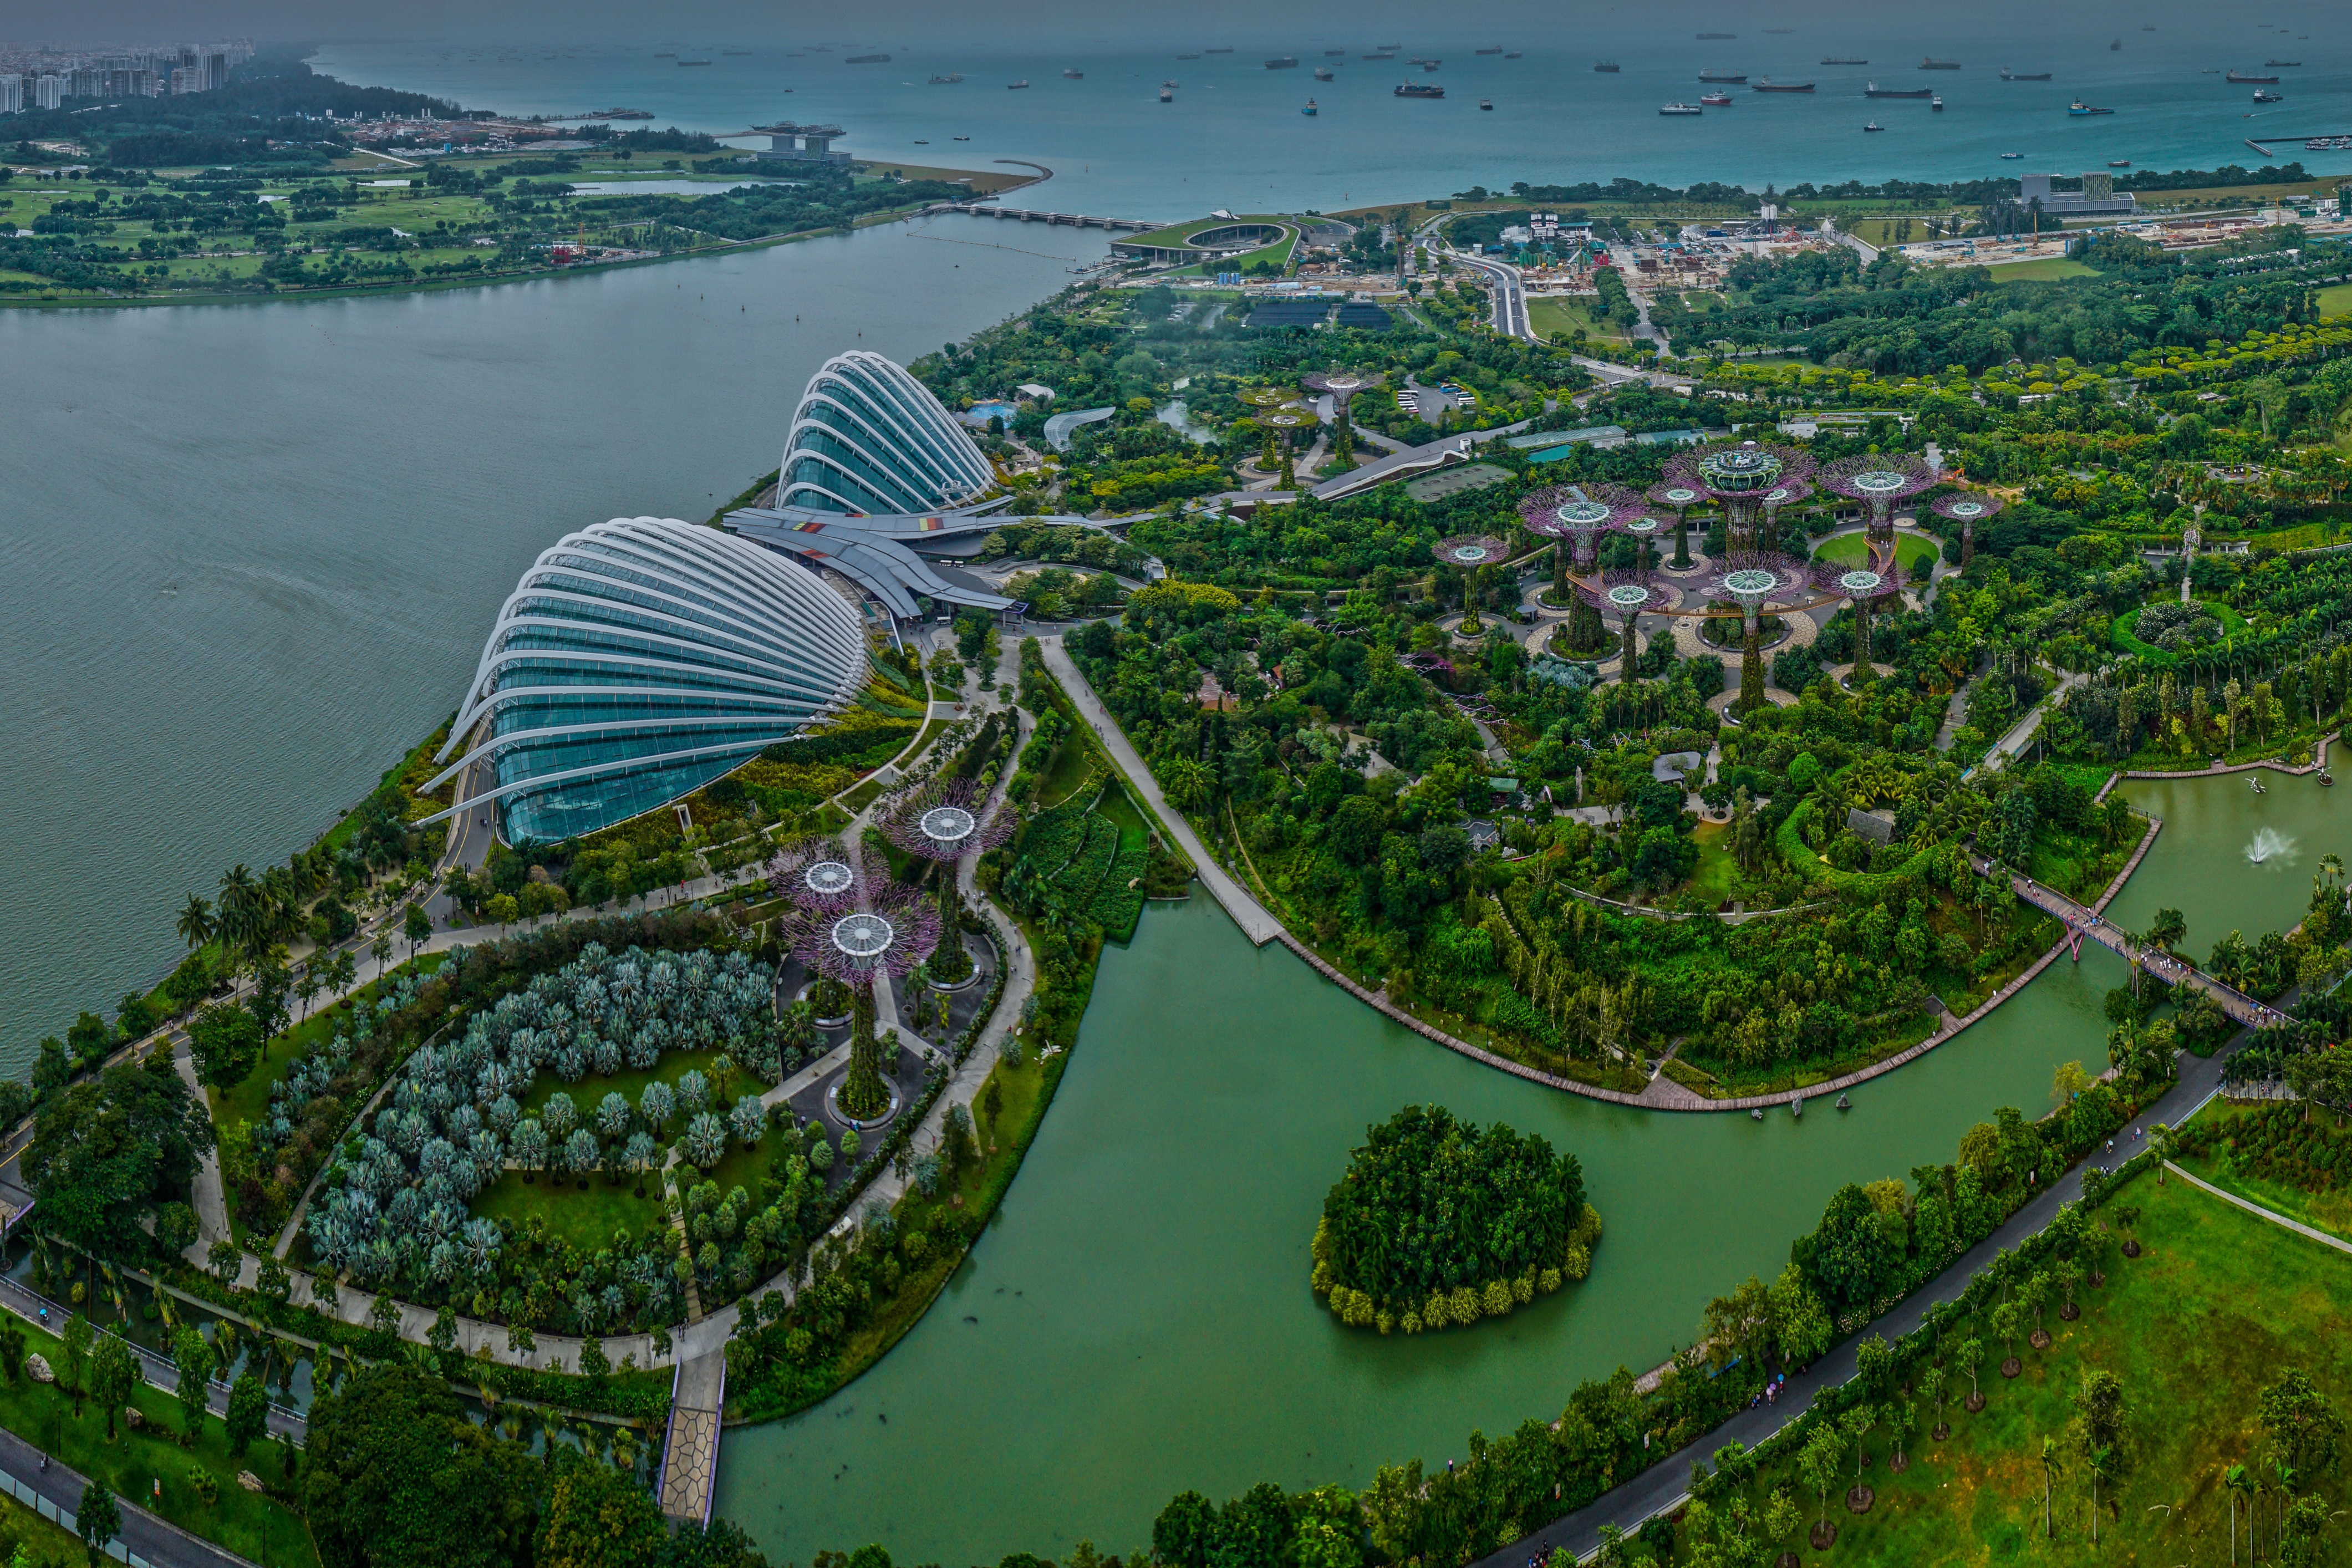
coast, photography, bay, landmark, resort, estate, ecosystem, bird's eye view, aerial photography, residential area